Charge at Khan Ayash

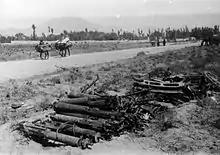
Captured machine guns by the roadside near Khan Ayash. Maxim MG08s and Bergman LMG15s on left, artillery trails on right

The 10th Light Horse Regiment had been ordered to advance in support, to arrive at 07:45 after the surrender of 91 officers including a divisional commander, 318 cavalry, 1,072 infantry, three guns and 26 machine guns. They had captured over 2,000 prisoners including a divisional commander and the 146th Regimental standard, the only enemy colour taken by Australians in the First World War.